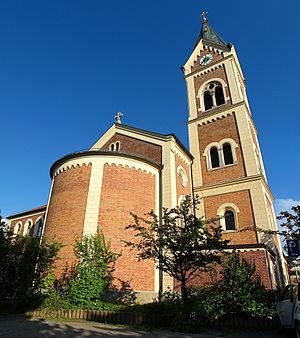
Moritz von Horstig, né le 1ᵉʳ octobre 1851 à Geiselbach et mort le 1ᵉʳ août 1942 à Wiesbaden, est un architecte bavarois qui fut conseiller du gouvernement royal de Bavière pour la construction.